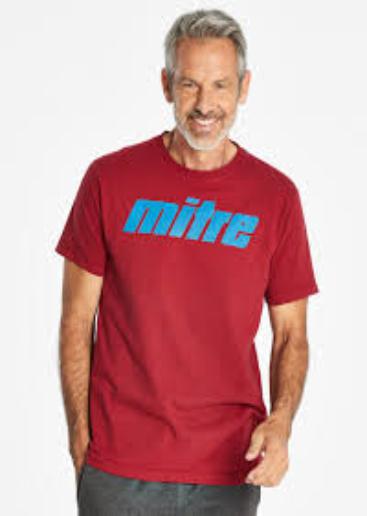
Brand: mitre
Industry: Clothes